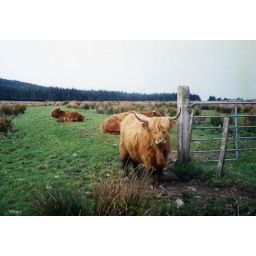
Scottish Highland cow off the road in Antrim somewhere outside of Portrush